Malus 'Evereste'

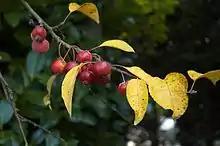
Ripe fruits of "Malus" 'Evereste' with yellowing foliage

"Malus" PERPETU 'Evereste' is an ornamental cultivar of crabapple that was developed by INRA in 1974 and is registered under their trademark with the name "Malus" perpetu.